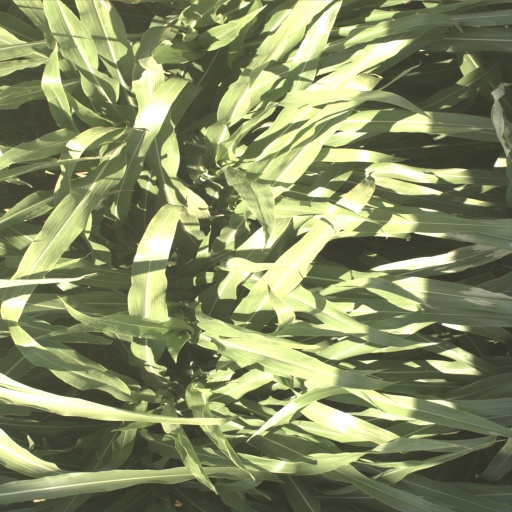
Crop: sorghum